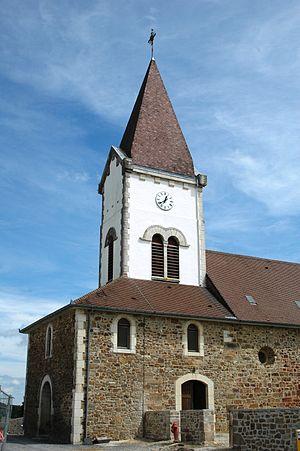
L'église Saint-Jean-Baptiste à Orègue
Orègue est une commune française située dans le département des Pyrénées-Atlantiques, en région Nouvelle-Aquitaine.